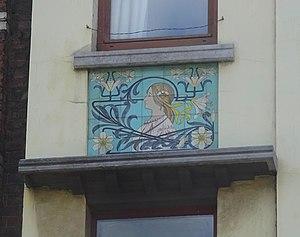
Rue Renoz, 18
La rue Renoz est une rue de la ville belge de Liège faisant partie du quartier administratif du Longdoz et située au nord du parc de la Boverie.